Love at Sea (1965 film)

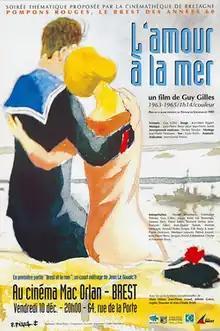
2004 French re-release poster

Love at Sea is a 1965 French drama film written and directed by Guy Gilles.